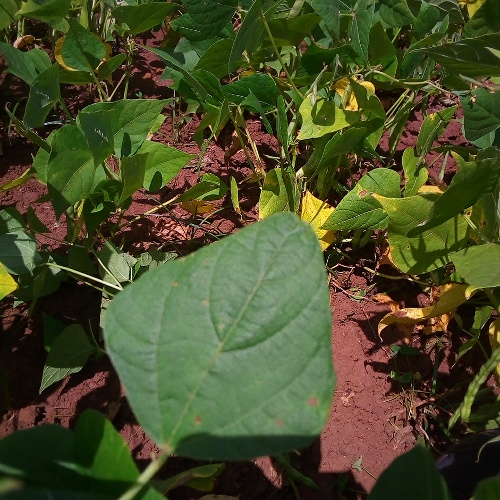
Leaf condition: healthy